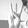
ASL letter: W